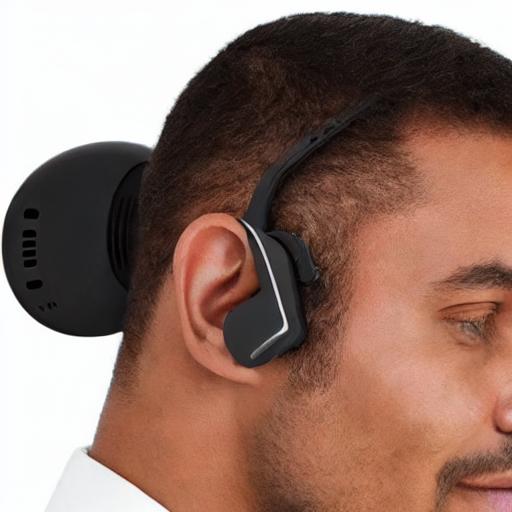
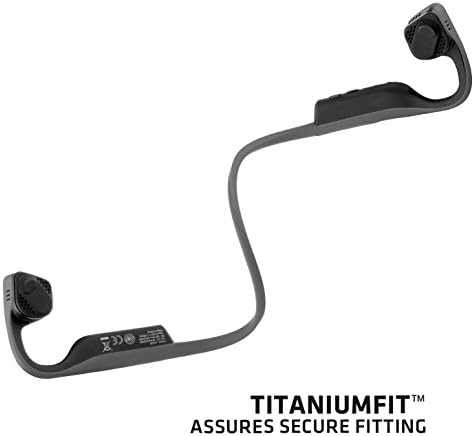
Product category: headphones
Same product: no